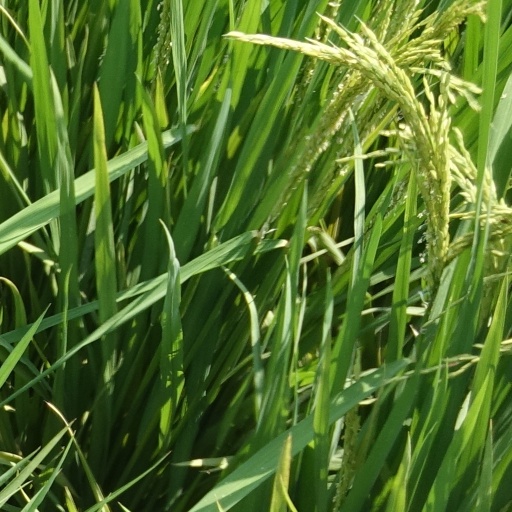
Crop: rice